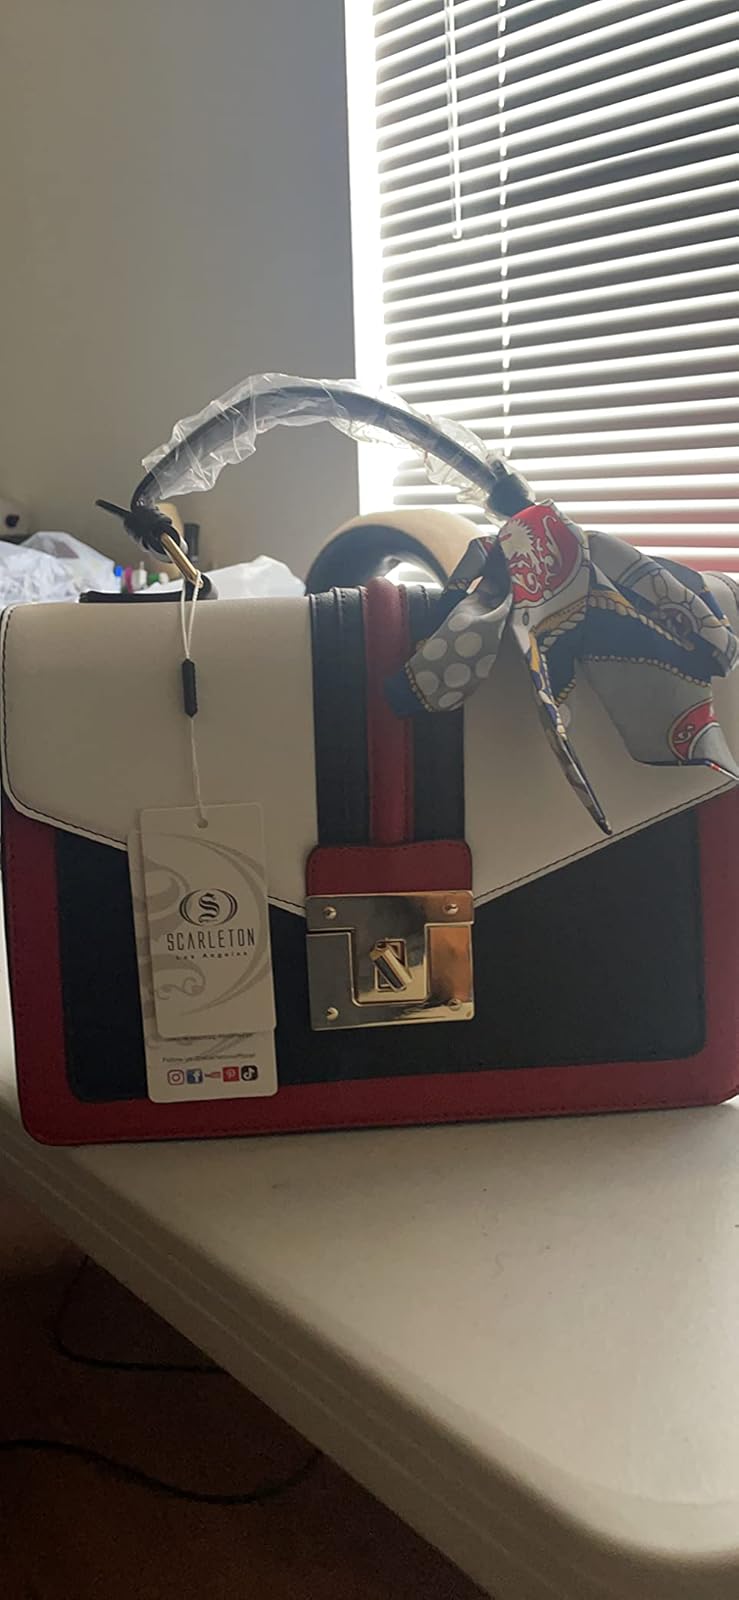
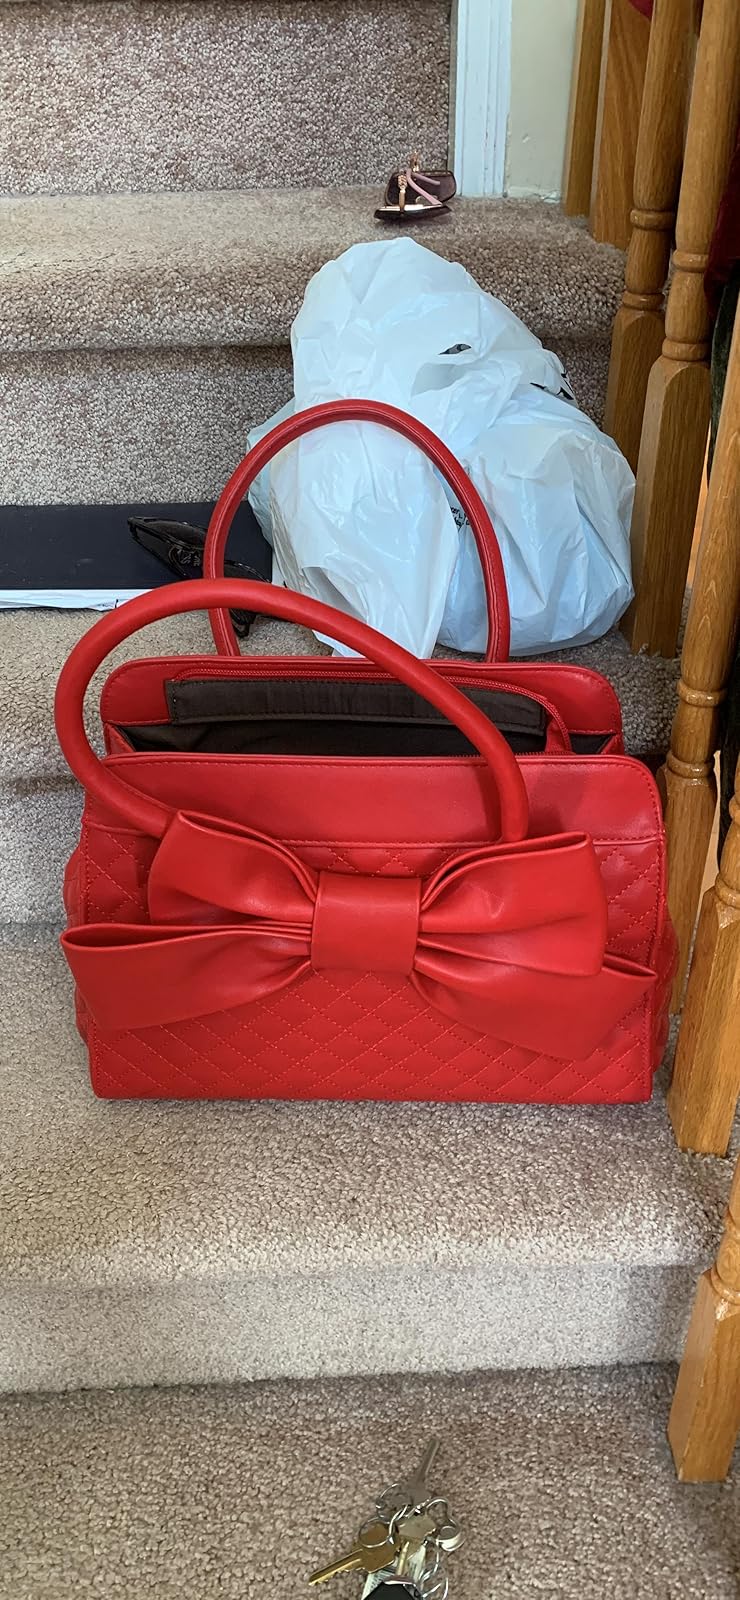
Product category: accessories_handbag
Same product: no